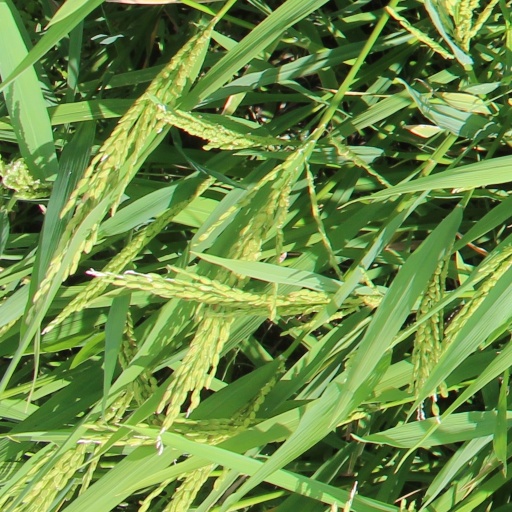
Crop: rice